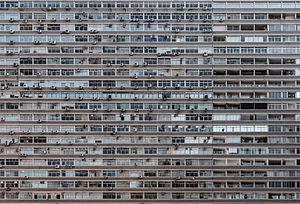
Façade du Conjunto Nacional, un immeuble situé sur l'avenue Paulista, l’une des plus grandes avenues de la ville de São Paulo au Brésil. Italiano: Facciata di un grattacielo del Conjunto Nacional dell'Avenida Paulista a San Paolo in Brasile. Português: Fachada do edifício Conjunto Nacional, situado na Avenida Paulista, Cidade de São Paulo, Brasil. සිංහල: කොන්ජුටෝ නැසියොනල් ගොඩනැගිල්ලෙහි මුහුණත., පවුලිස්ටා මාවත, සැවෝ පවුලෝ නගරය, බ්‍රසීලය.